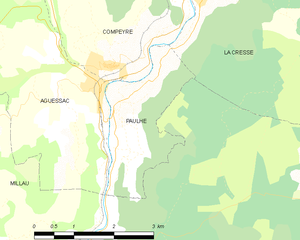
Paulhe est une commune française située dans le département de l'Aveyron, en région Occitanie.